Question: What color is the pole the man is holding?
Tambaya: Menene launin ƙarfen da mutumin yake riƙe dashi?
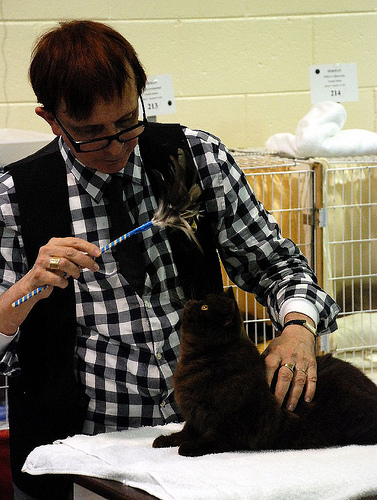
Answer: Blue and white.
Amsa: Shuɗi da fari.